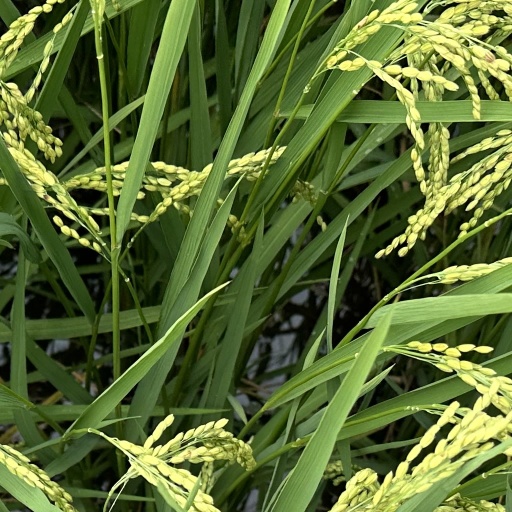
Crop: rice